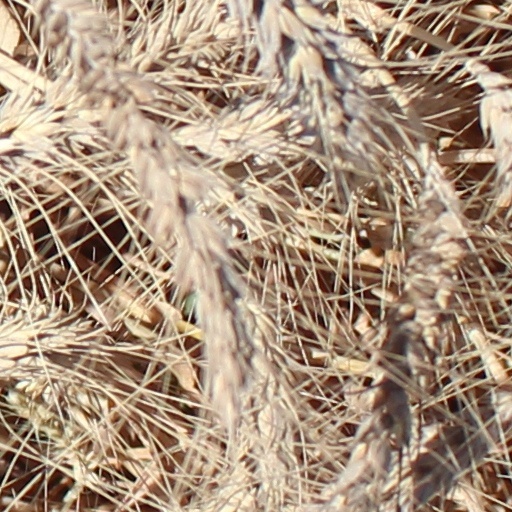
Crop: wheat